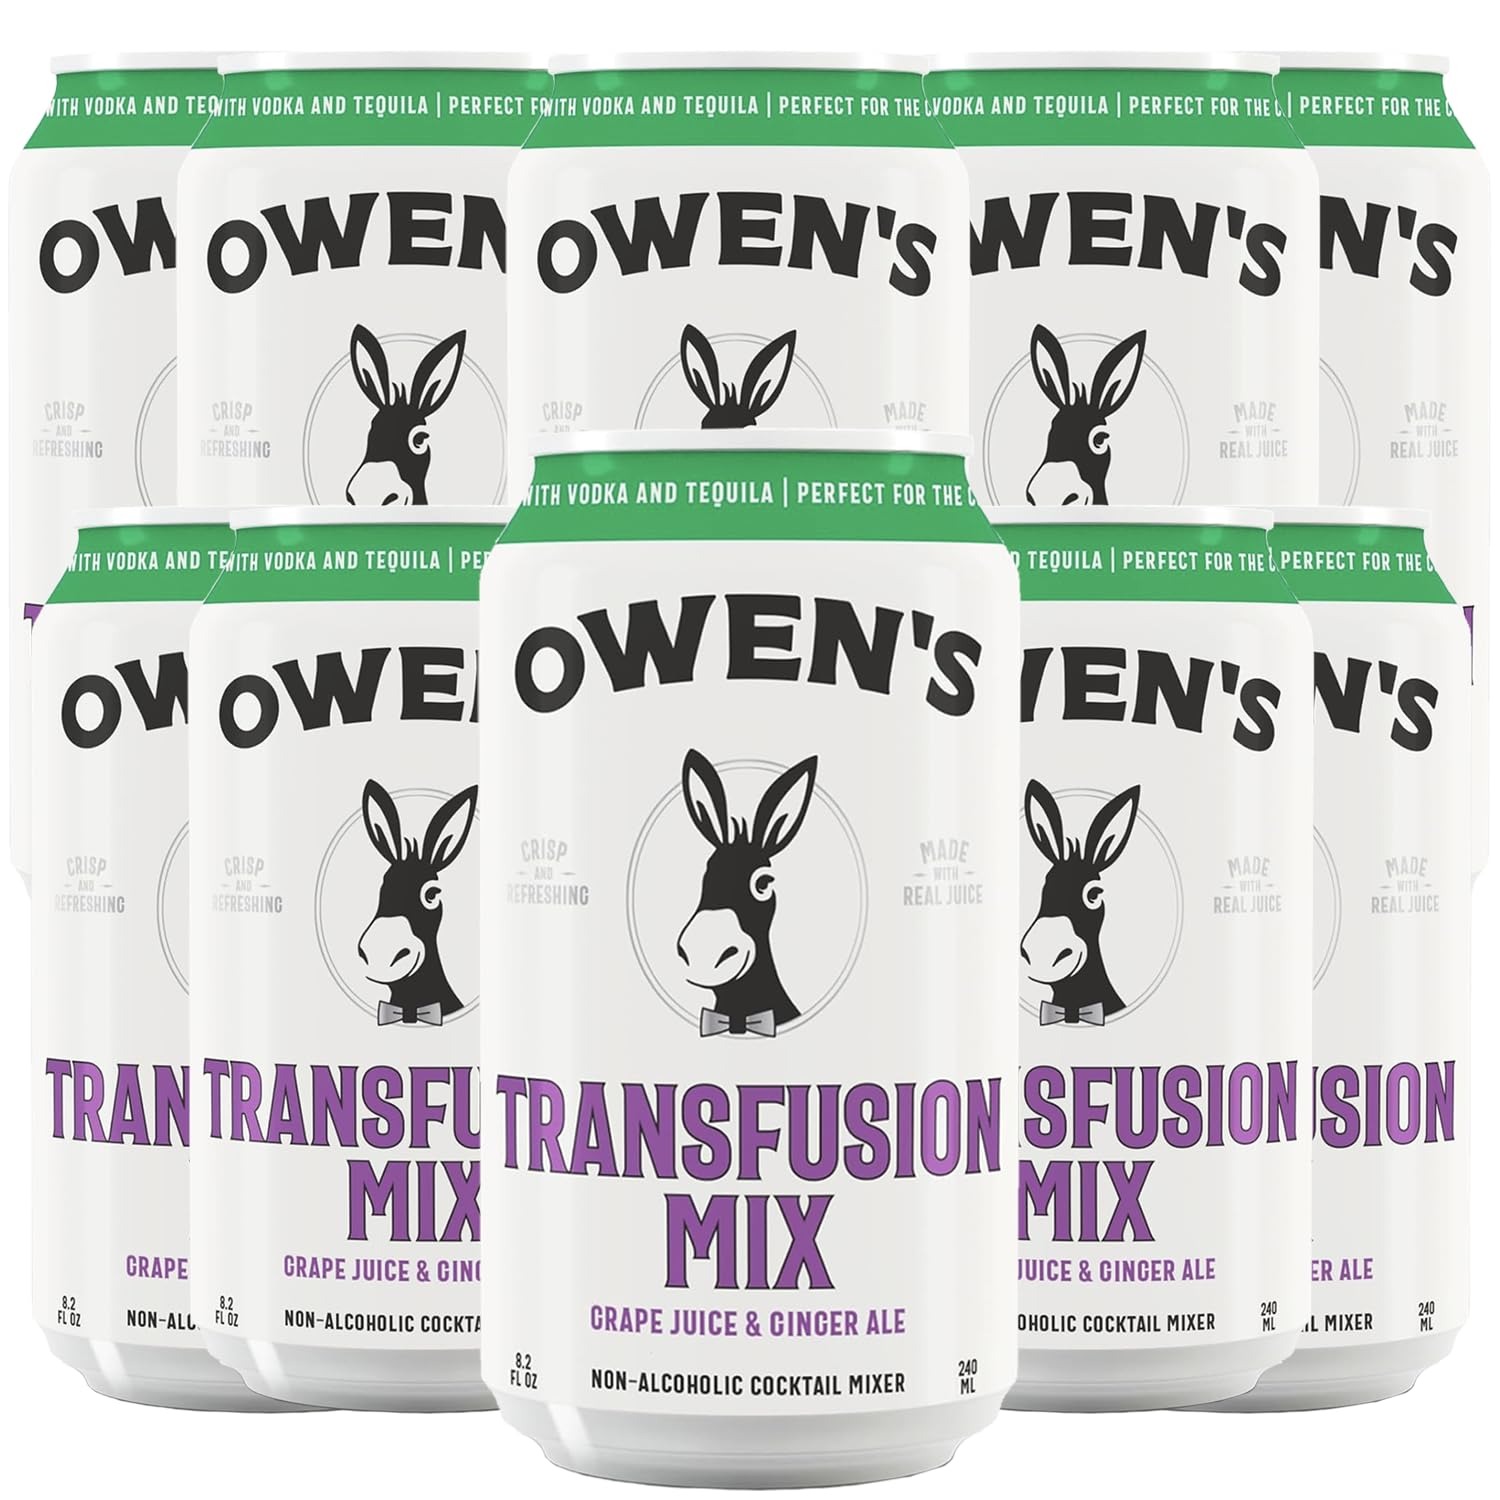
Item Name: Owen’s Craft Mixers | Transfusion Mix 10 Pack | Handcrafted in the USA with Premium Ingredients | Vegan & Gluten-Free Soda Mocktail and Cocktail Mixer
Bullet Point 1: Transfusion Mix: Made with real grape juice and ginger ale striking a crisp and refreshing flavor unmatched anywhere. Each batch is carefully crafted to elevate your cocktail when mixed with your favorite spirit
Bullet Point 2: Immerse yourself in the award-winning excellence of Owen's Craft Mixers, meticulously crafted to enhance your cocktail experience and foster positive social connections.
Bullet Point 3: Versatile Owen's Mixers seamlessly integrate into cocktail culture, allowing for effortless creation of exceptional cocktails or delicious mocktail options.
Bullet Point 4: Enjoy consistent, high-quality cocktails with every sip, thanks to Owen's dedication to excellence for both bartenders and consumers.
Bullet Point 5: Handcrafted in the USA with premium ingredients, Owen's Mixers ensure a commitment to quality that stands out in every bottle.
Bullet Point 6: Experience the superior taste and purity of Owen's Craft Mixers, made with pure cane sugar, real juice, and a clean ingredient list. Plus, Owen's is vegan and gluten-free, catering to various dietary preferences.
Bullet Point 7: Includes (10) Cans, Phone and tablet holder and tasting notes/recipes.
Value: 8.2
Unit: Fl Oz

Price: 36.48